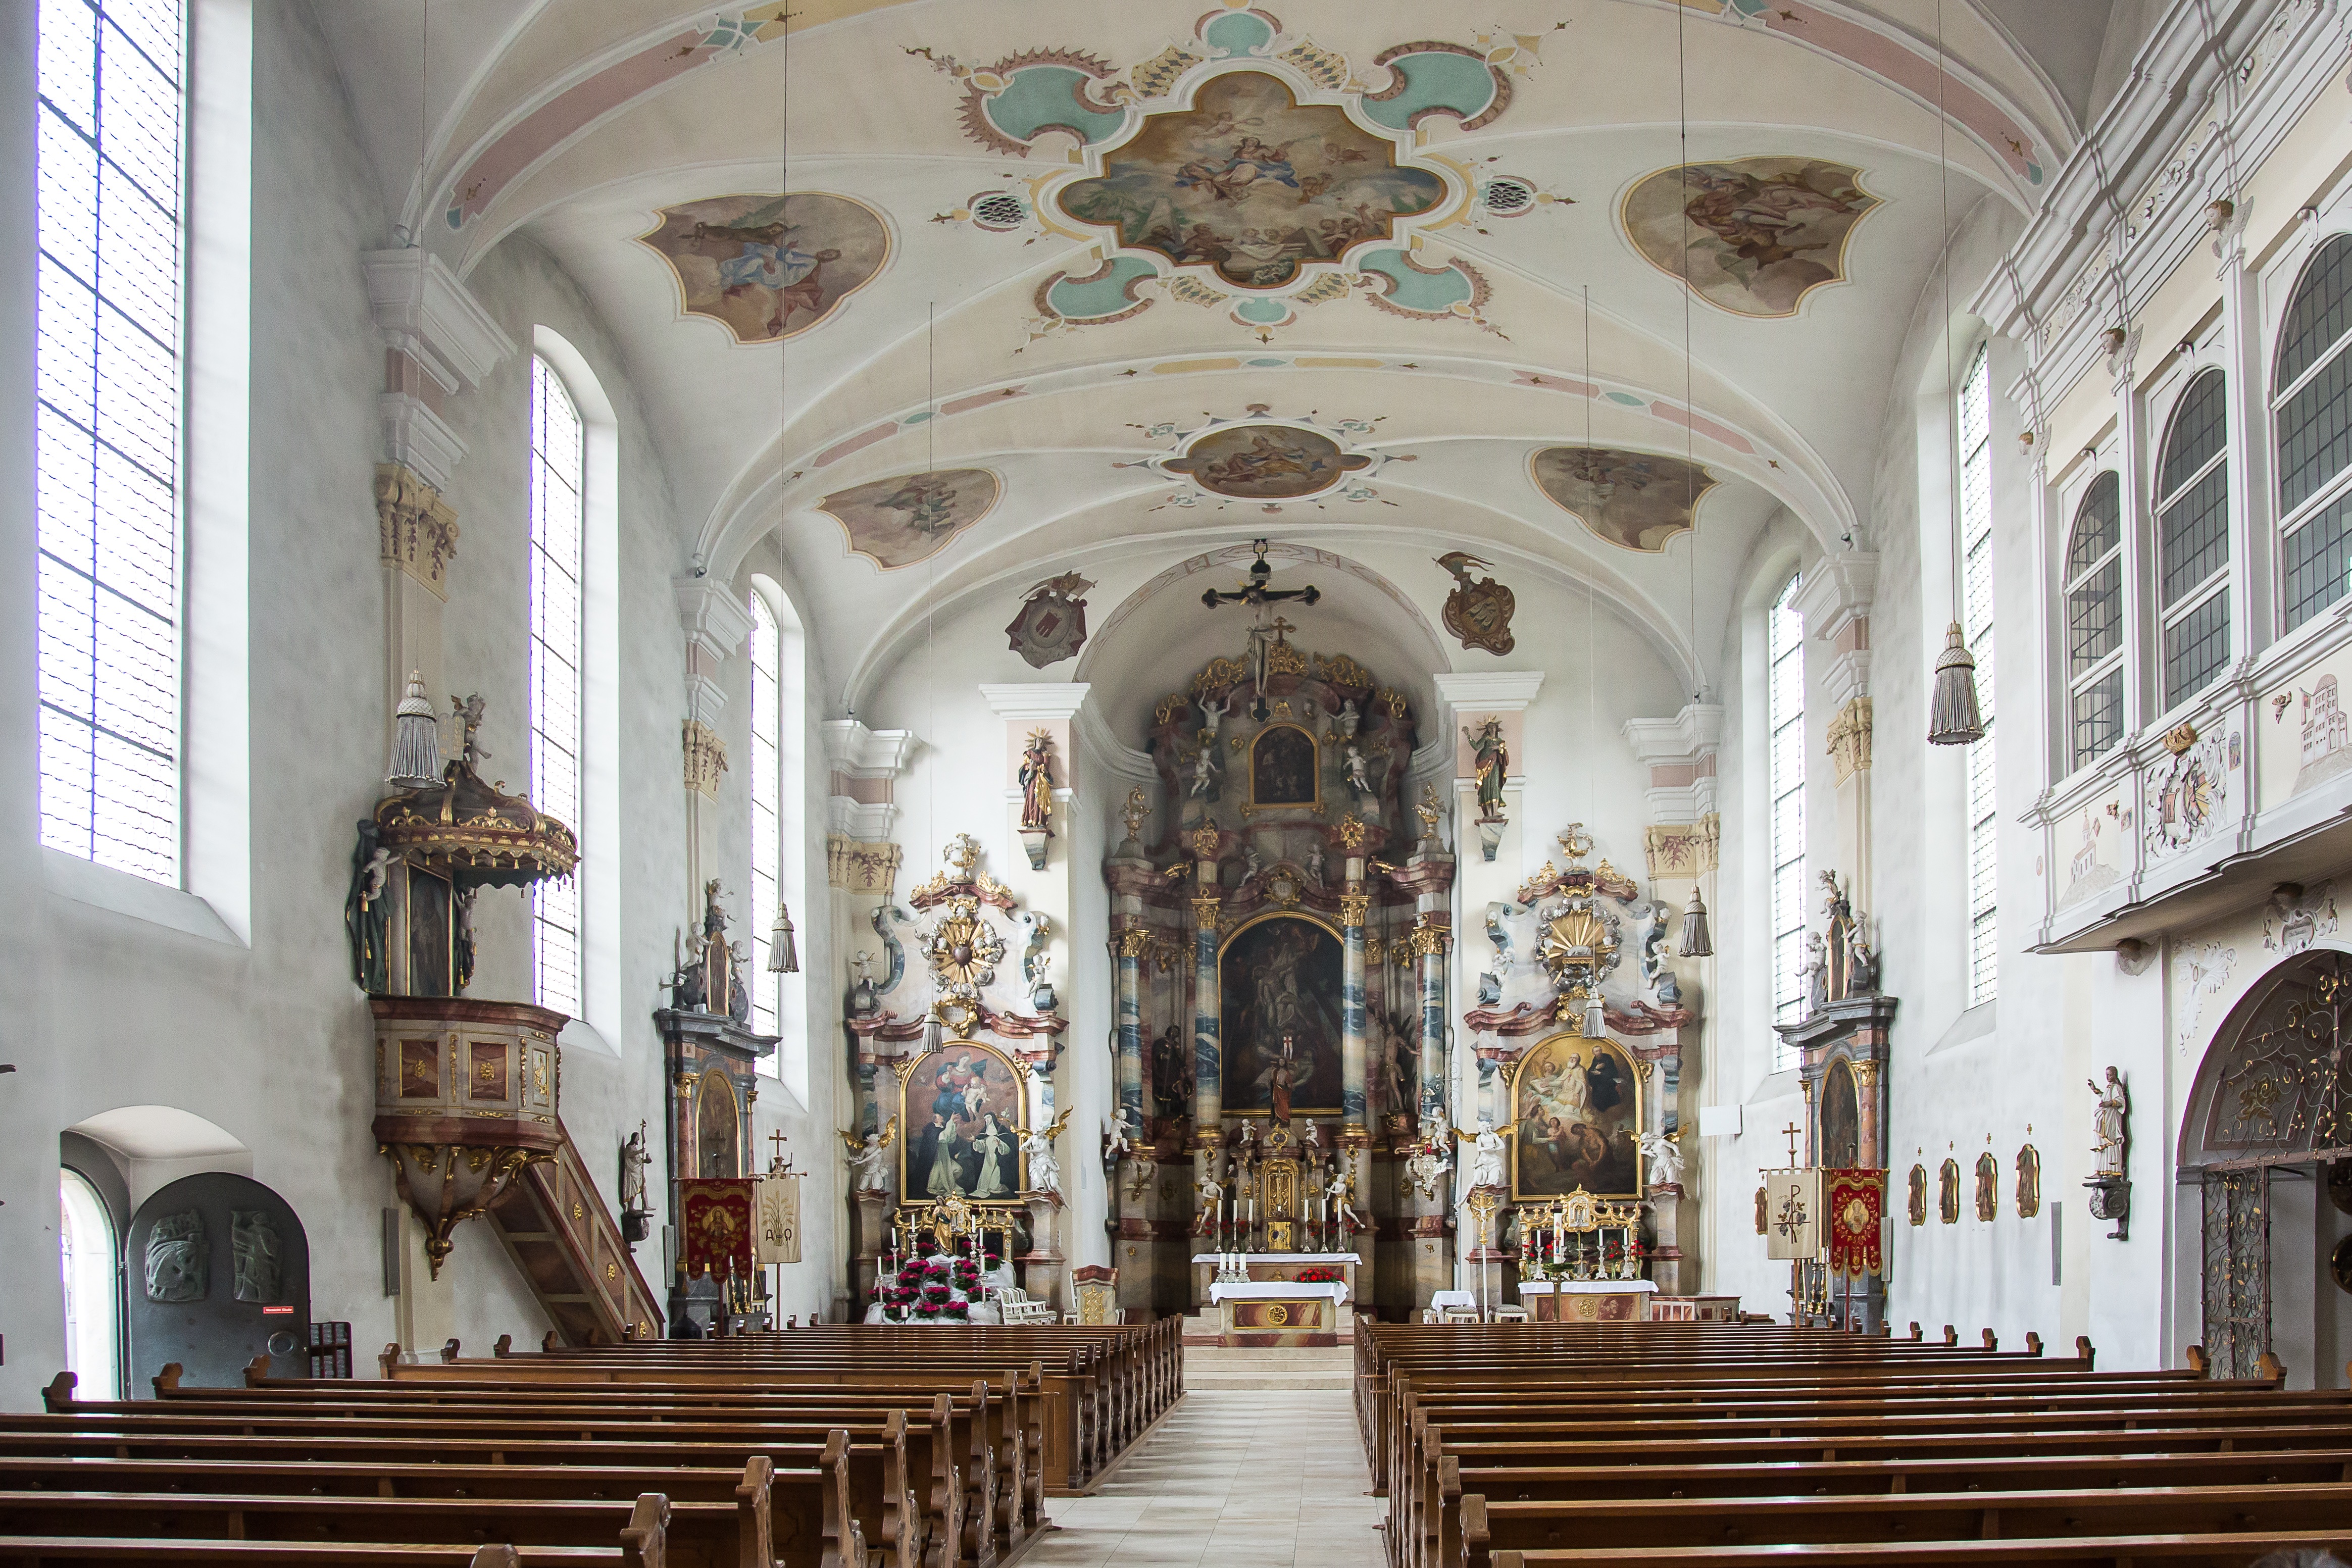
building, palace, church, cathedral, chapel, place of worship, catholic, altar, monastery, synagogue, basilica, st martin, baroque, lake constance, langenargen